Racquetball at the 2018 South American Games

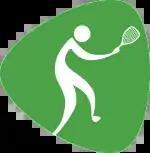

Racquetball (Spanish: "Ráquetbol"), for the 2018 South American Games was held from 27 May to 3 June 2018 in Cochabamba, Bolivia.